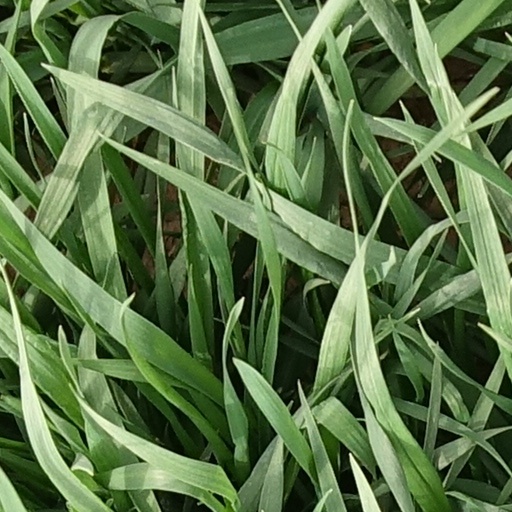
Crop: wheat